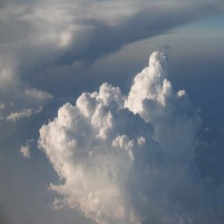
Cloud type: Stratocumulus